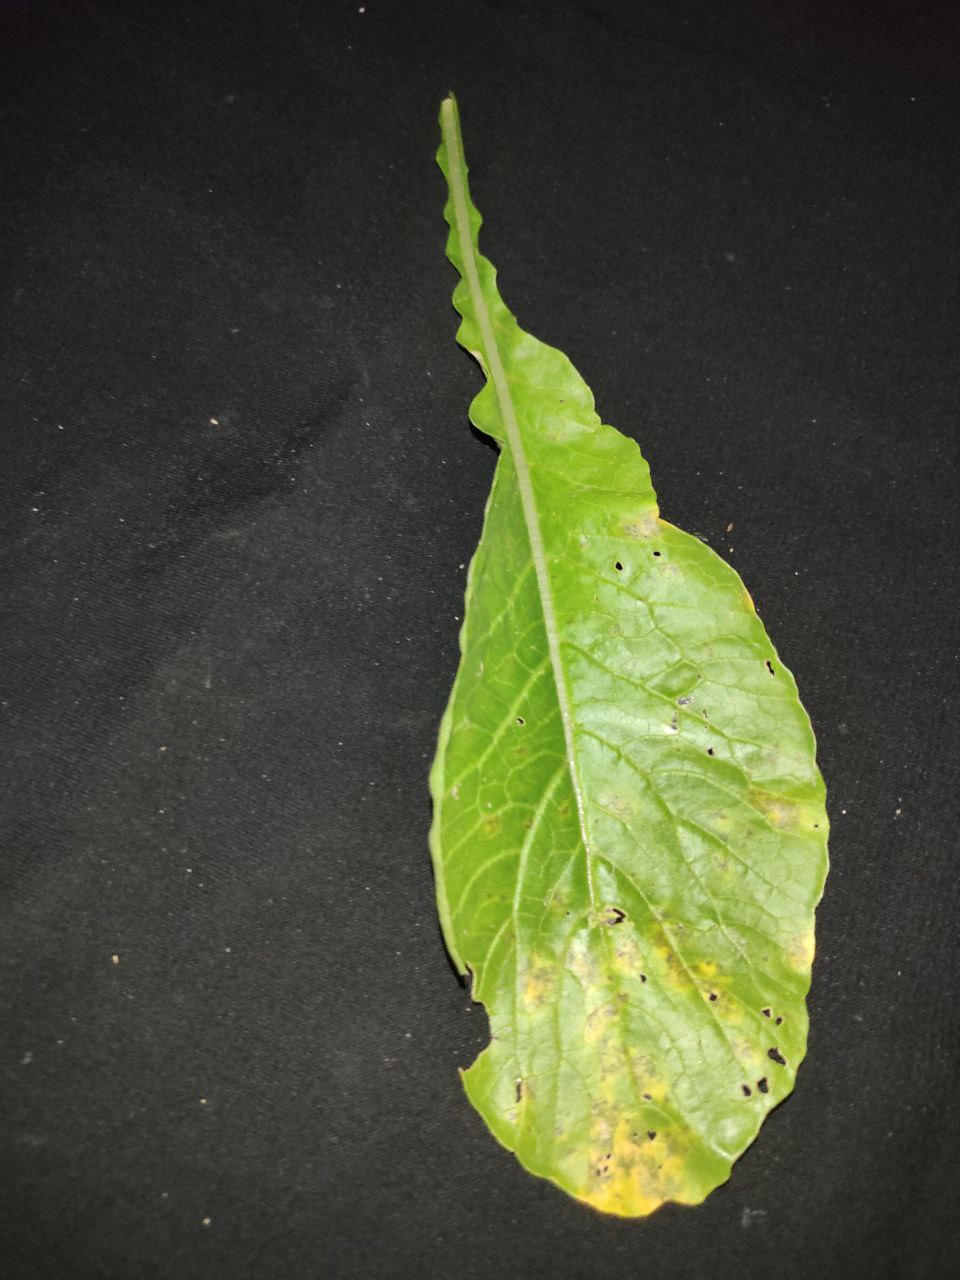
Label: Downey mildew